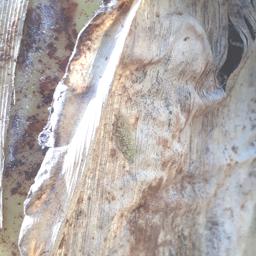
Label: PSEUDOSTEM WEEVIL